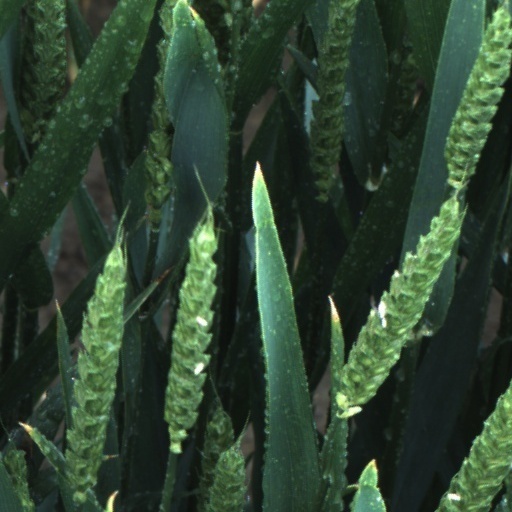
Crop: wheat